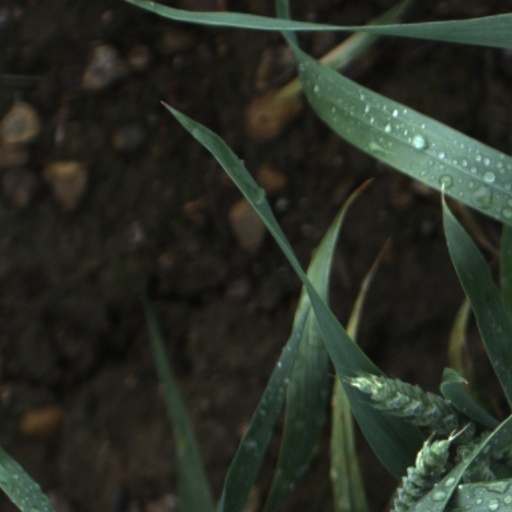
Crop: wheat